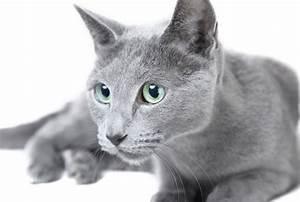
cat